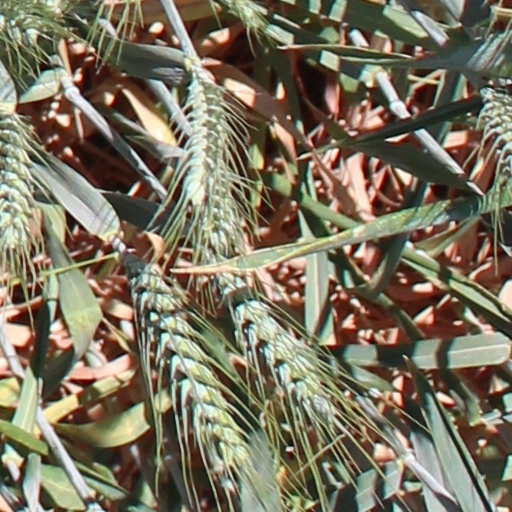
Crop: wheat